Long Island Museum of American Art, History, and Carriages

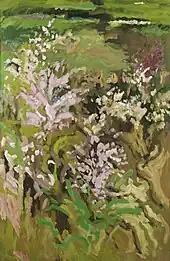
"Garden Scene", oil on canvas, Robert Dash, 1921

The 1970s also brought an expansion of collection housing and exhibition space, with the original space now too small to accommodate the ever-growing collection and needs of the museum. In 1973, this desire led to the completion of the Art Museum, which was designed by Becker & Arelt to be located on the east end of the grounds. Becker & Arelt also designed the renovations of the old D. T. Bayles Lumber Mill across Route 25A as the new facility for the history collection. The renovations would be completed in 1977 thus establishing the History Museum. The 1980s saw a demand for an increase in exhibition/storage space for the growing carriage collection with the Carriage House no longer fit to accommodate the museum's needs. It was demolished in 1985, with the exception of a wing converted to administrative offices and educational space. The new Carriage Museum opened in 1987 and provided much needed storage and exhibition space.